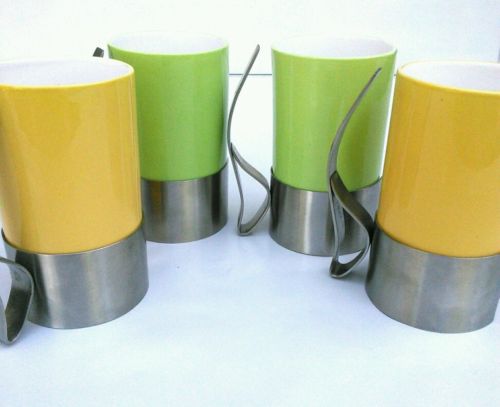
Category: mug